Cool Guys, Hot Ramen

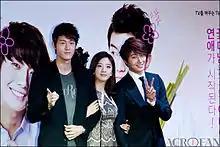
The cast of the series at a press conference

The series was directed by Jung Jun-hwa, who previously helmed the 2008 film "Lost and Found" (also known as "Sweet Lie"). It was produced by Pyo Min-soo, along with the production crew of 2009 KBS drama "Boys over Flowers".